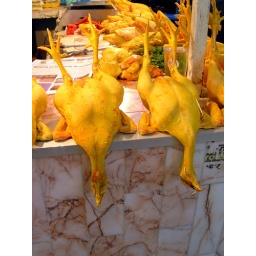
Inside of the market building in Cholula.